FC Shakhtar Donetsk in European football

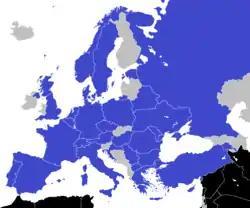
FC Shakhtar Donetsk opponents highlighted in blue as shown on the map.

The first goal for Shakhtar at European competitions was scored by a native of Kherson Volodymyr Rohovsky when Shakhtar defeated Berliner Dynamo 3:0 at Central Stadium "Shakhtar" in 1976.